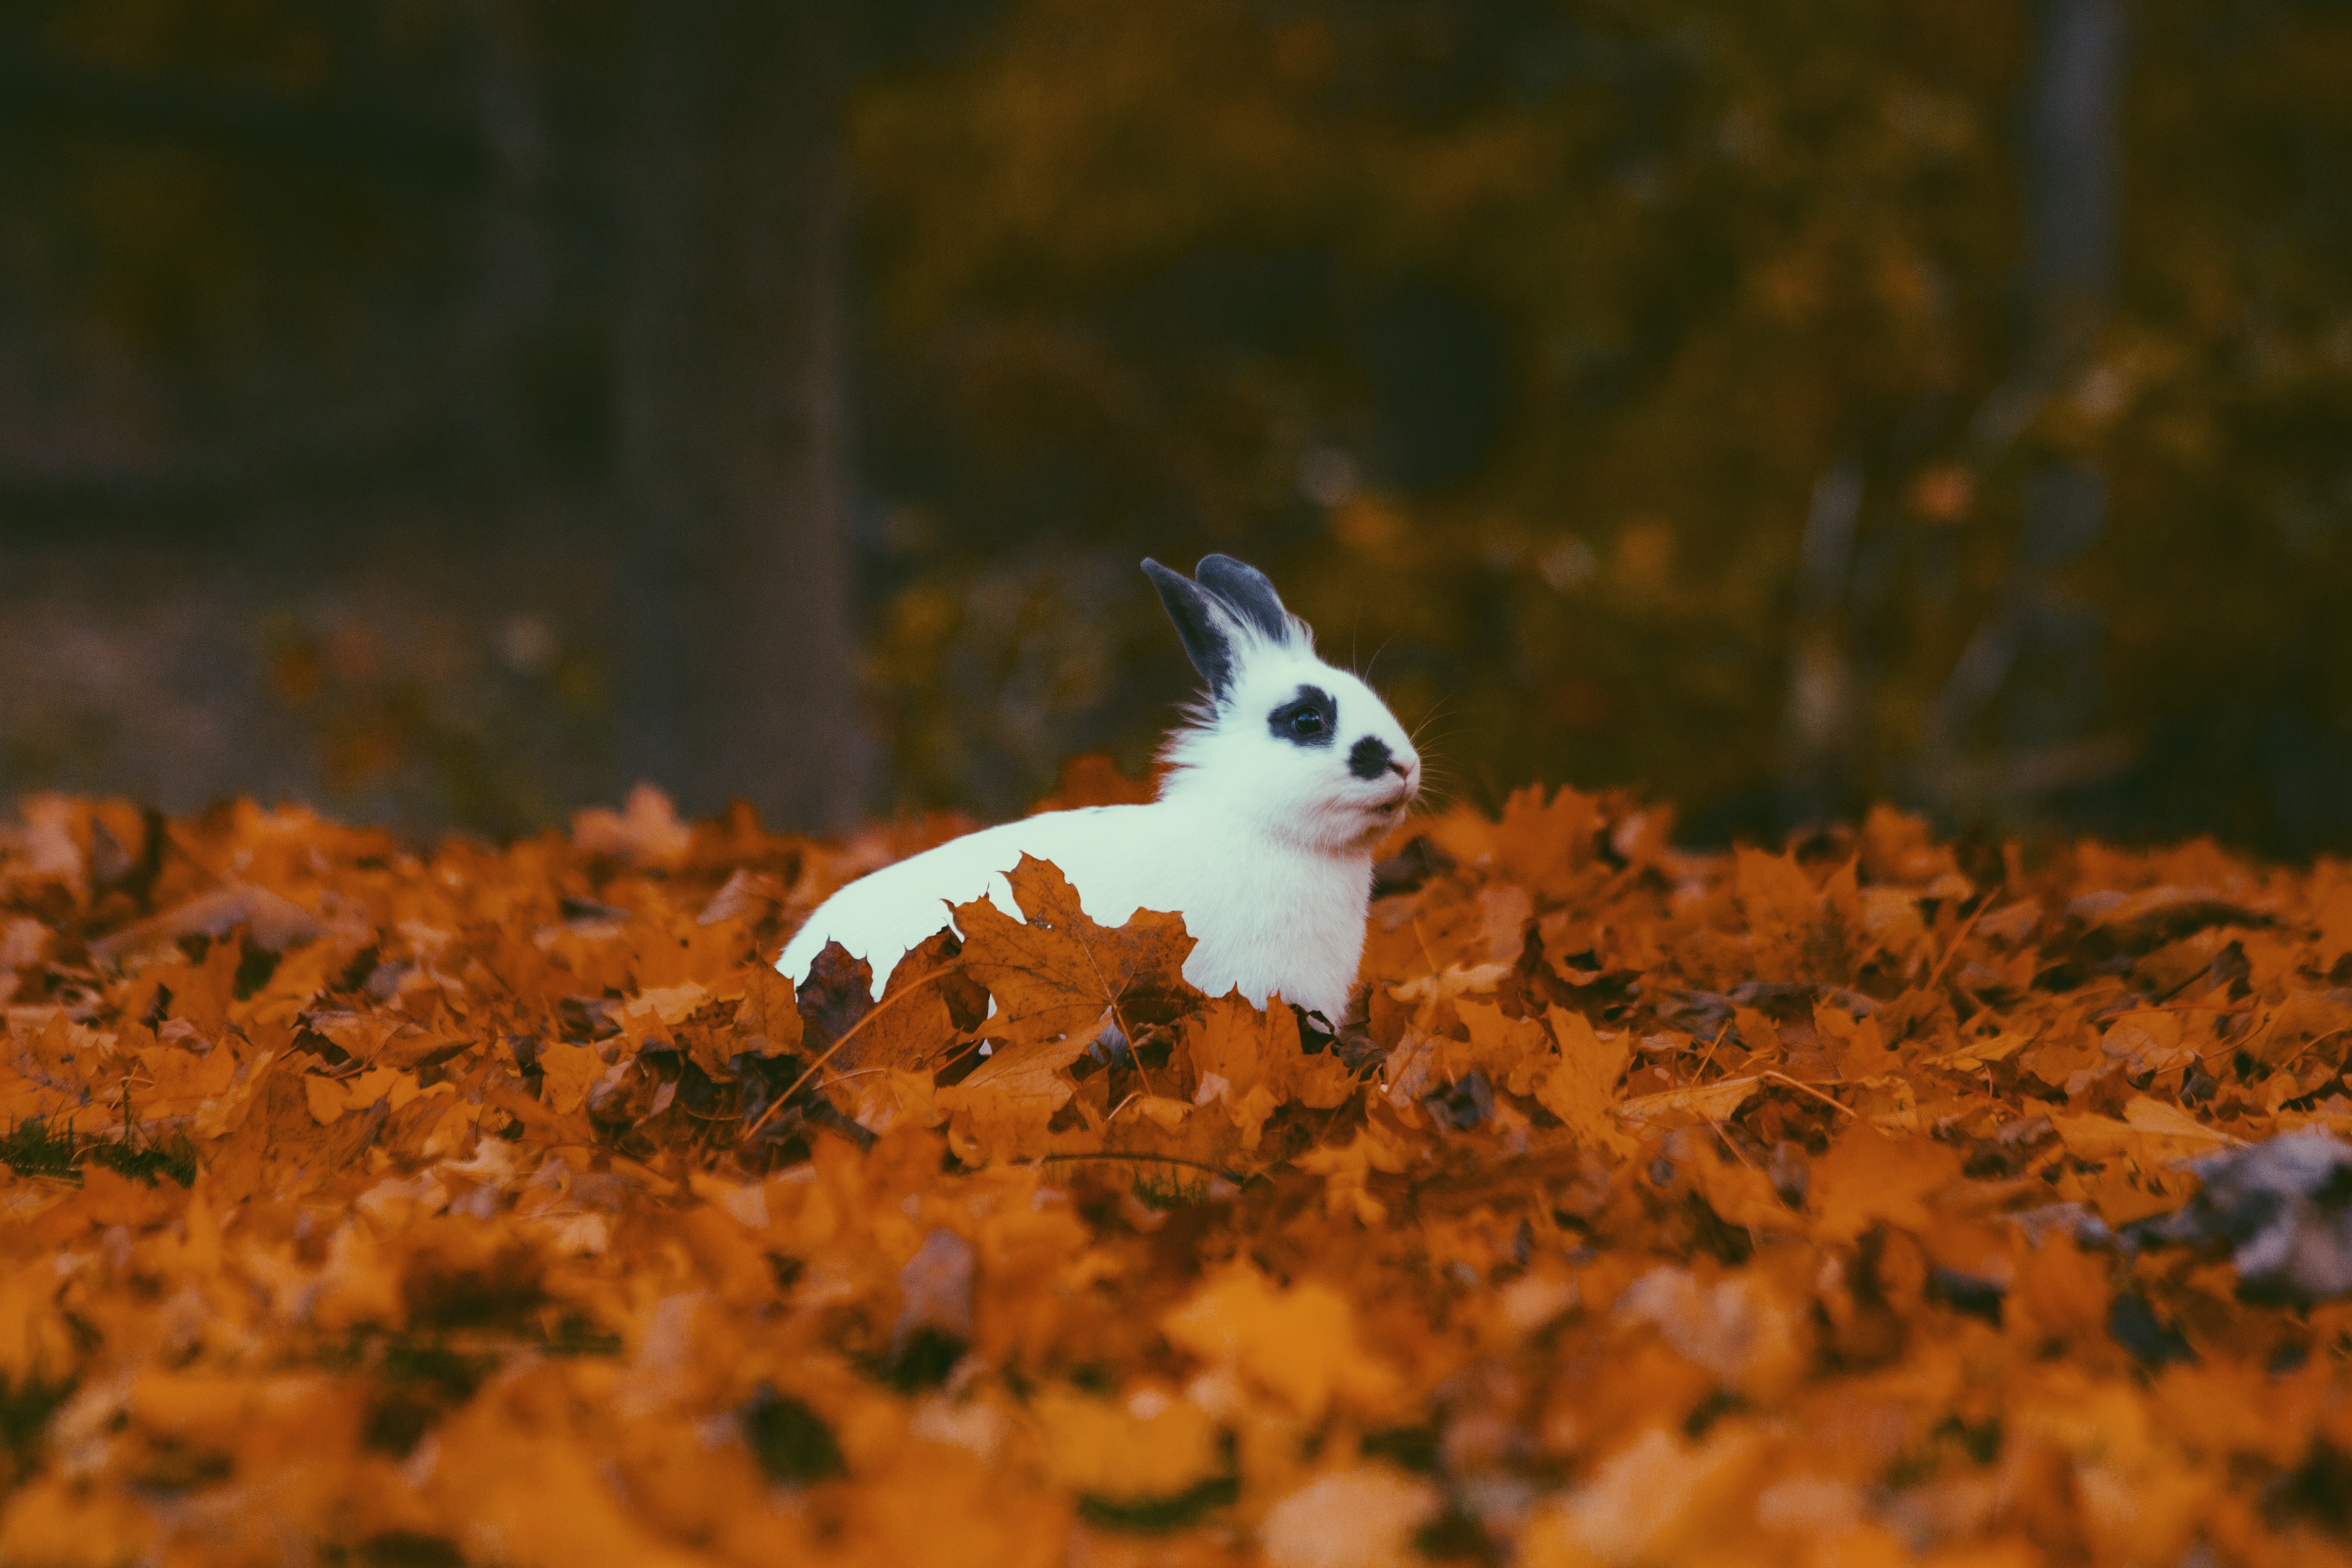
nature, bird, sunlight, leaf, fall, flower, wildlife, autumn, season, fauna, rabbit, vertebrate, bunny, macro photography, old world flycatcher, perching bird